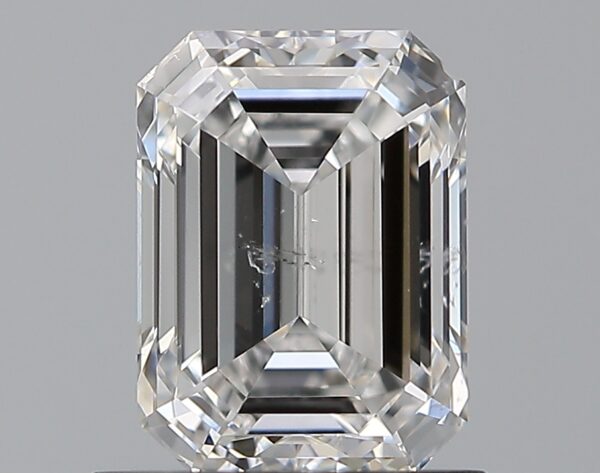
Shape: emerald
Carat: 1.01
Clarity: SI1
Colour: E
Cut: EX
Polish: EX
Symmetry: EX
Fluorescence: N
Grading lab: GIA
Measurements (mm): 6.6 x 4.9 x 3.31